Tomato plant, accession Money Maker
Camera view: vertical (180 deg); turntable rotation: 60 degrees
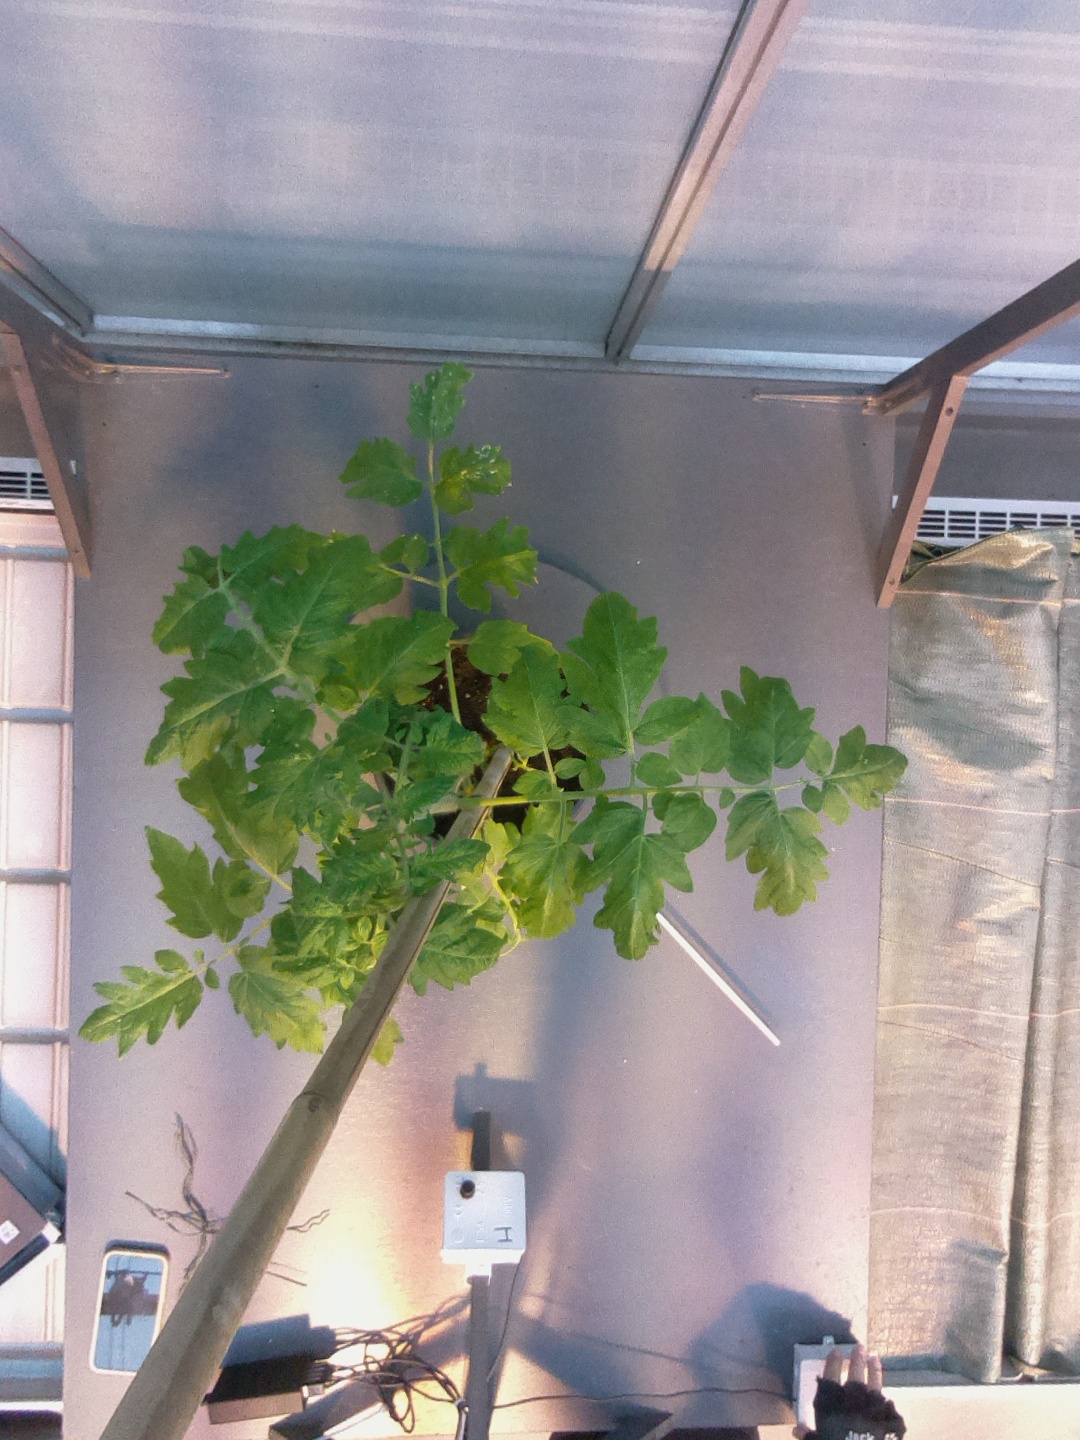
BBCH growth stage 51: First inflorence visible, visible closed flower bud